En plein air

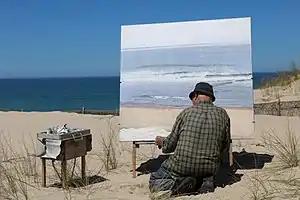
"En plein air" painter on the Côte d'Argent in Hourtin, France

En plein air (French for 'outdoors'), or plein-air painting, is the act of painting outdoors.